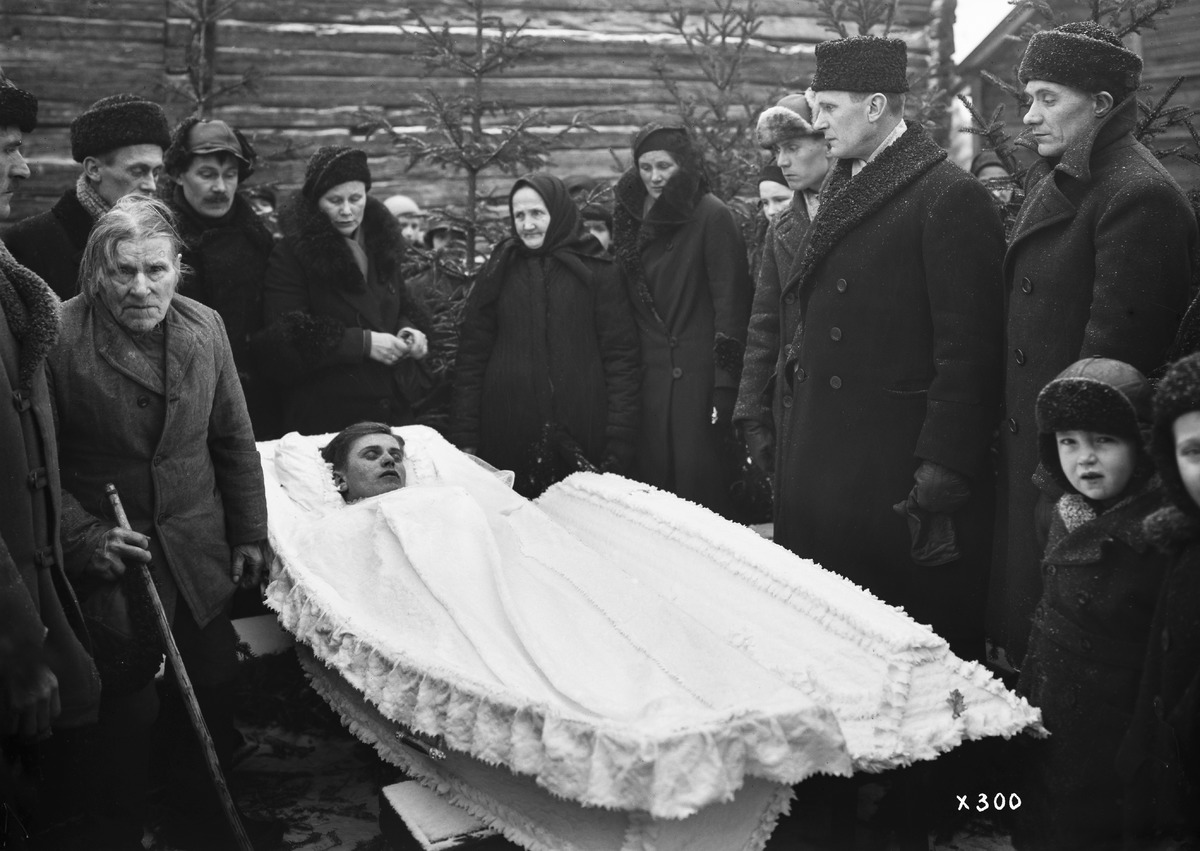
Hautajaiset
A funeral
sisällön kuvaus: Hautajaiset 5.12.1933. Luultavasti kapteeni Ossi Mankisen hautajaiset. content description: A funeral on December 5, 1933. Probably the funeral of captain Ossi Mankinen.
Vuosi: 1933
Paikka: , Suomi, Suomi
Aiheet: ryhmäkuva; hautaus; sotilashenkilöstö; upseerit; burial; military personnel; officers